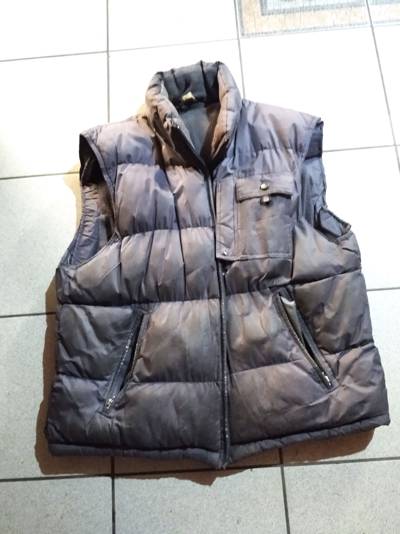
Waste category: clothes